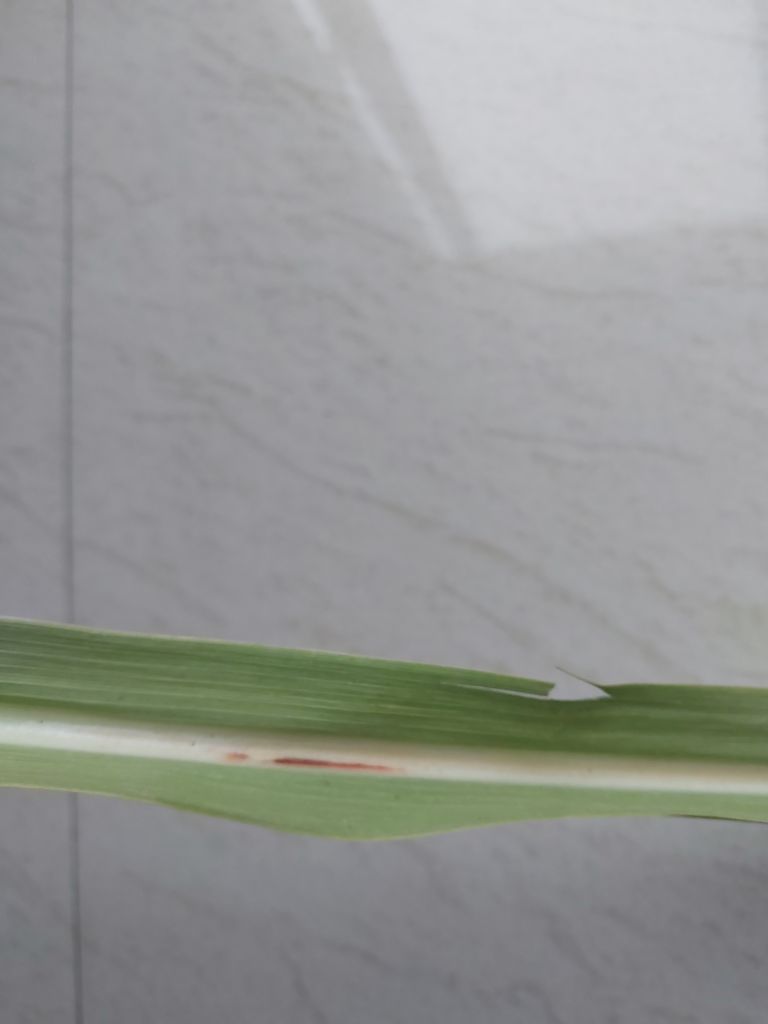
Label: Brown Spot